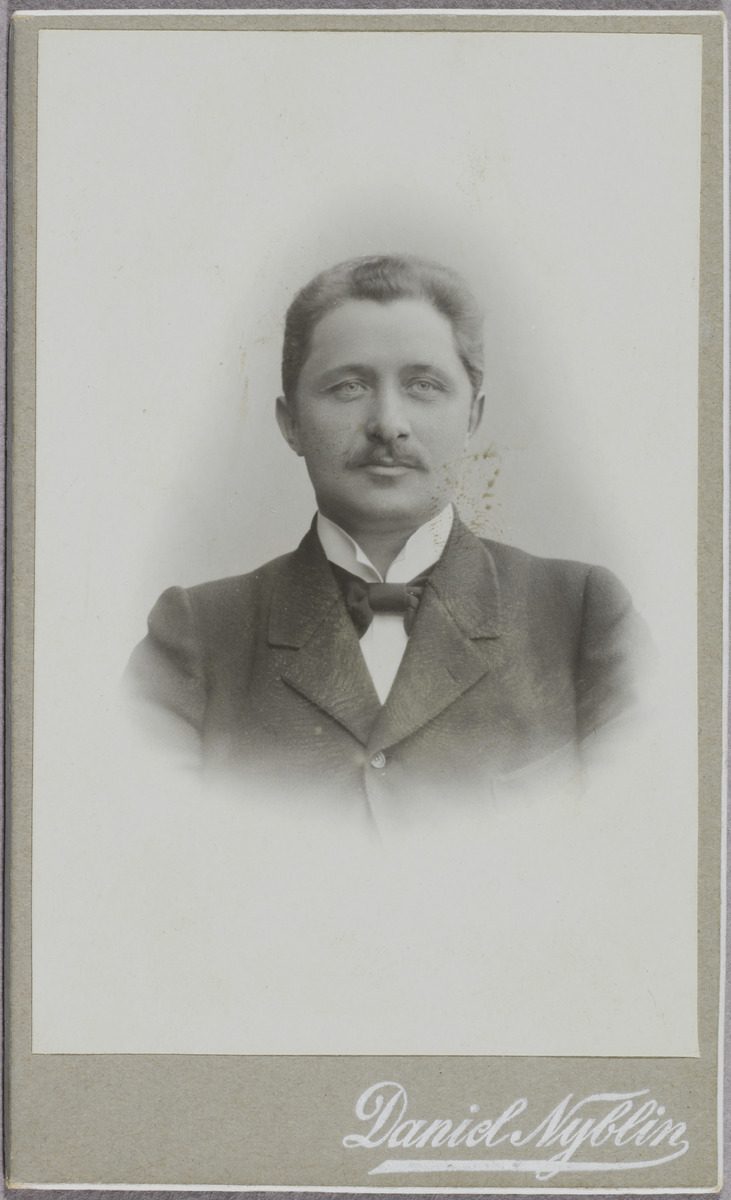
Werner Lindbohm 1864-1909, harrastajavalokuvaaja ja Amatörfotografklubben i Helsingforsin jäsen 1899-1909
sisällön kuvaus: Werner Lindbohm 1864-1909, harrastajavalokuvaaja ja Amatörfotografklubben i Helsingforsin jäsen 1899-1909. Sisar valokuvaaja Ines Lindbohm-Breitholz, jolla valokuvaamo Helsingissä. Myös veli Hjalmar Lindbohm harrasti valokuvausta. mustavalkoinen
Kuvaaja: Nyblin, Daniel, valokuvaaja
Ajankohta: kuvausaika 1900 n.
Aiheet: valokuvaaja, valokuvaus